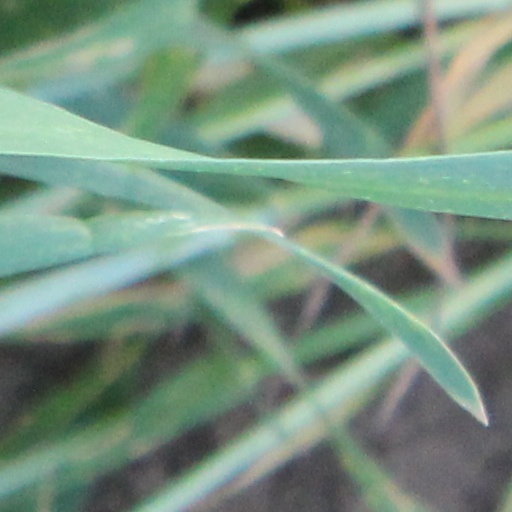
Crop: wheat